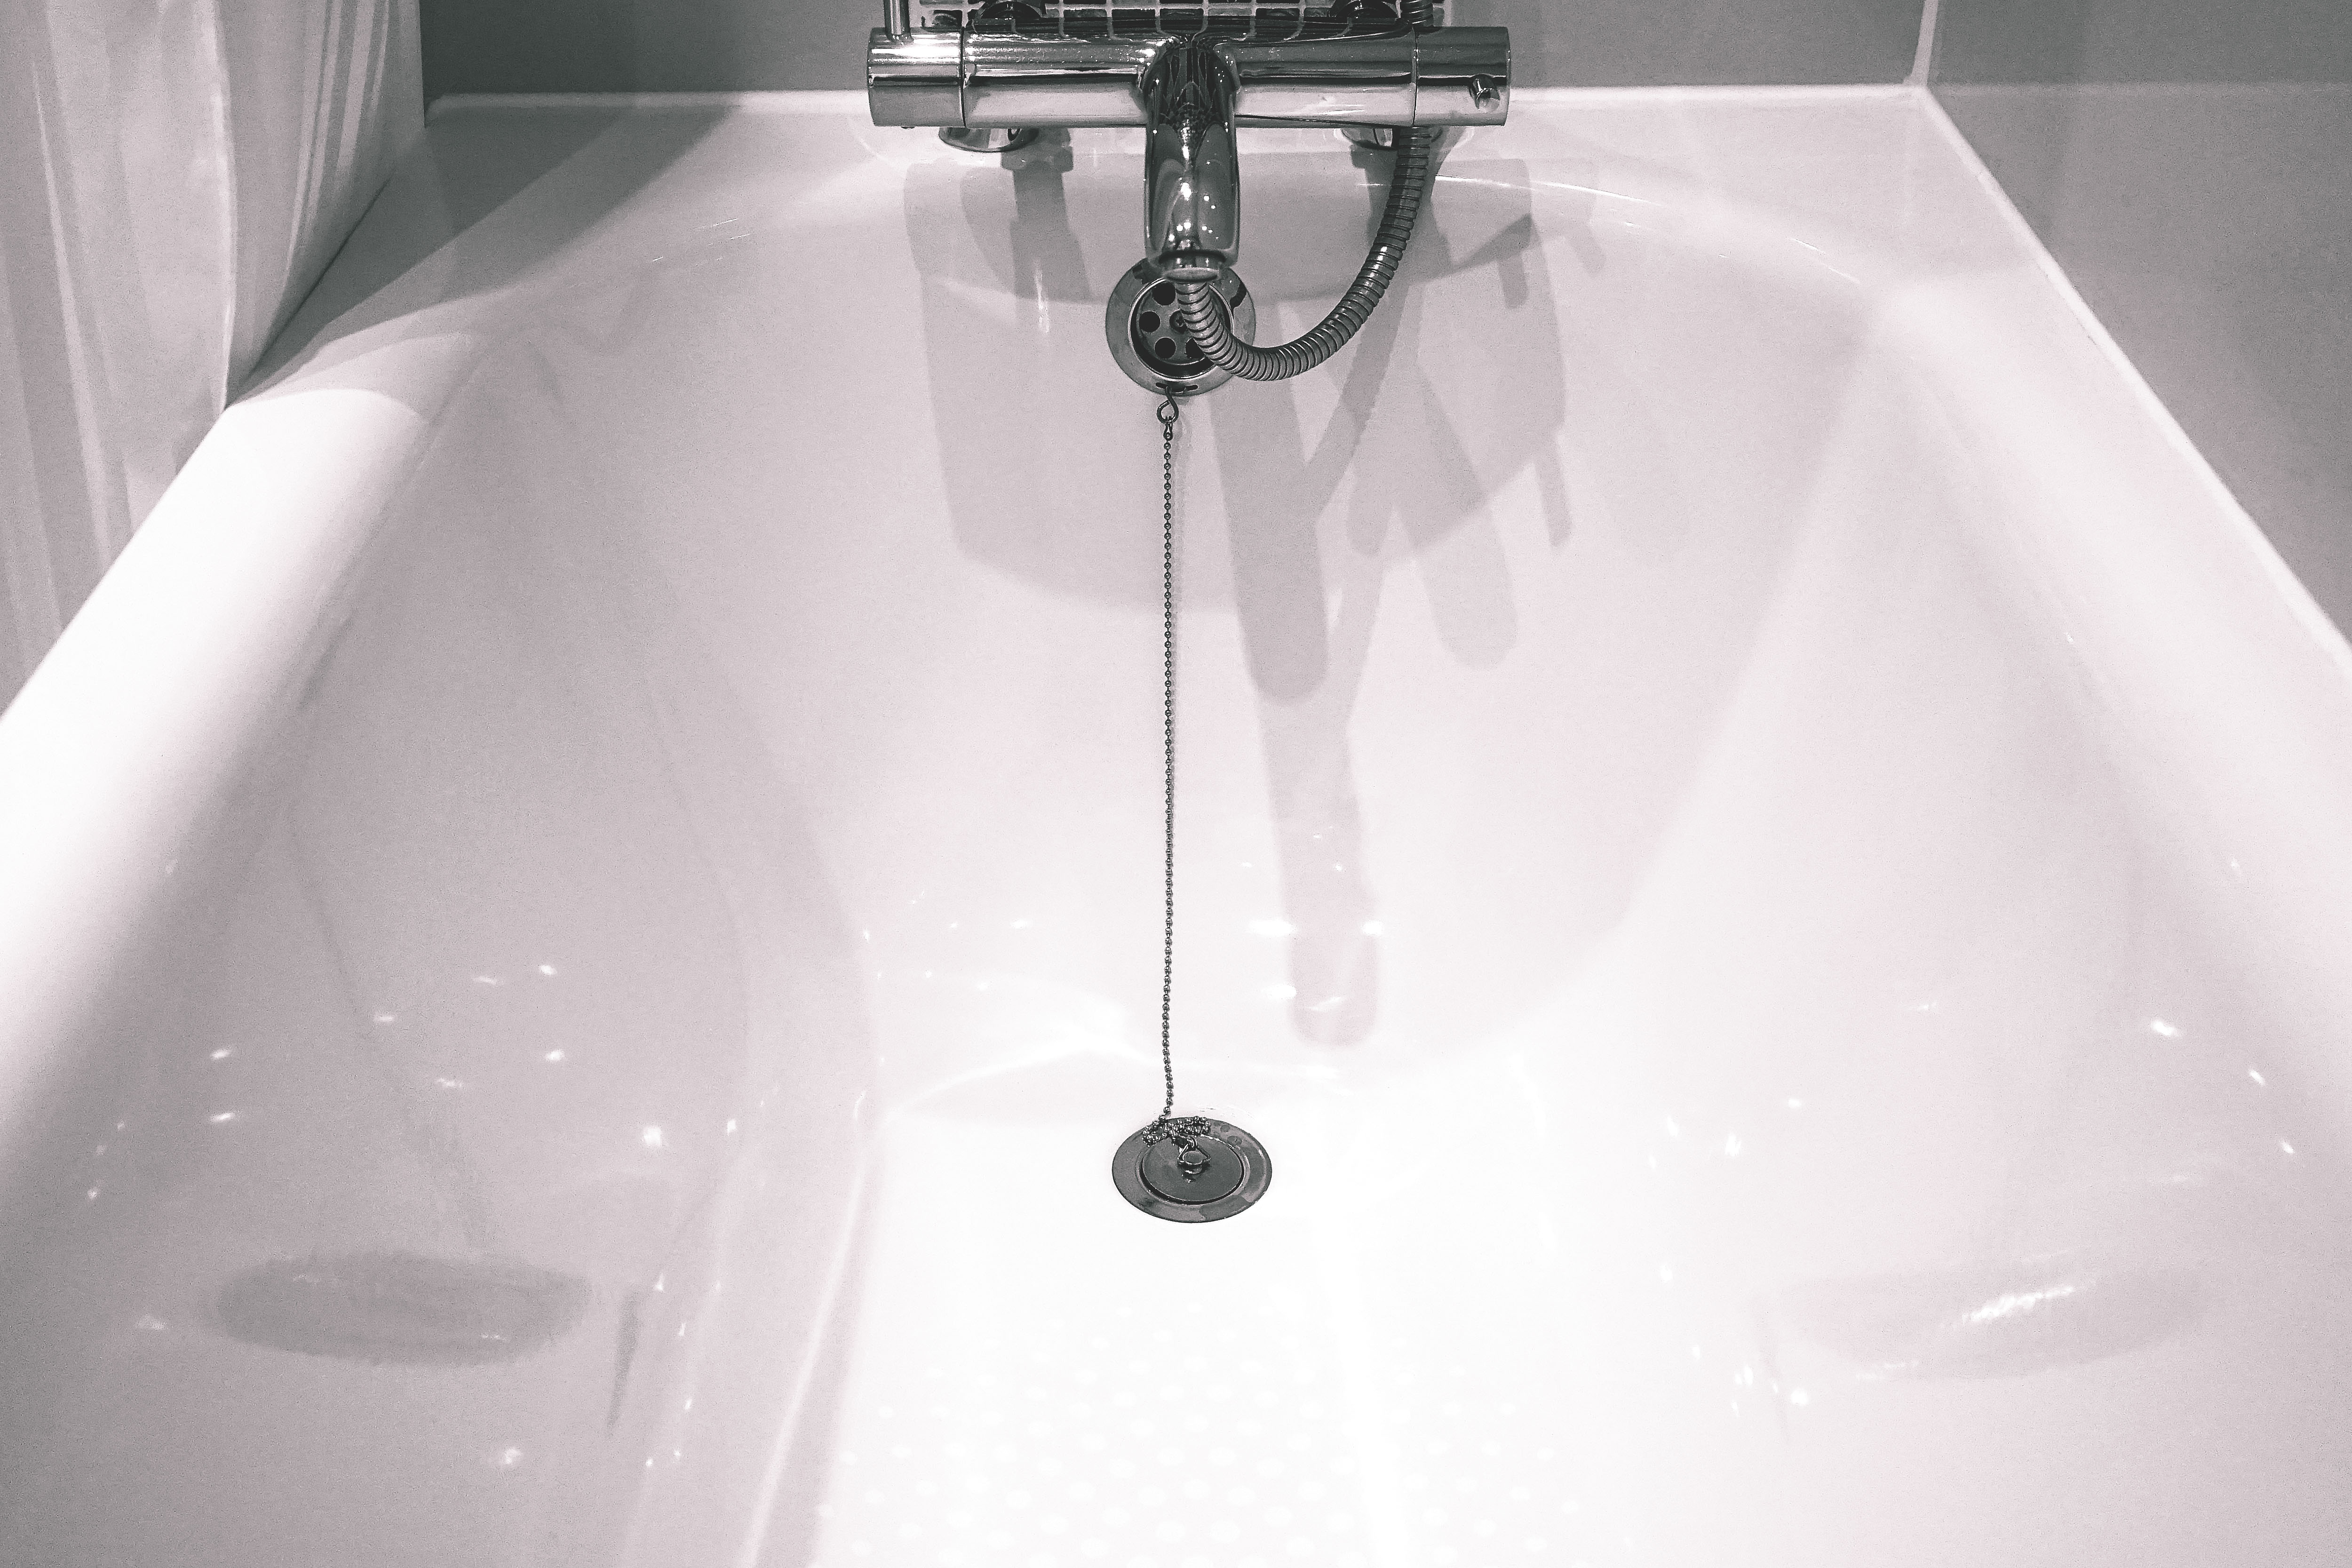
white, black, plumbing fixture, tap, sink, bathroom, room, plumbing, bathroom sink, Material property, black and white, drain, interior design, bathtub